Veta (1986 film)

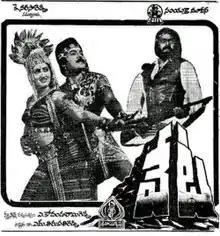
Poster

Veta is a 1986 Indian Telugu-language period action film directed by A. Kondandarami Reddy. The film stars Chiranjeevi, Jayaprada, and Sumalatha in lead roles. Produced by Samyuktha Movies, it is an adaptation of Alexandre Dumas' novel "The Count of Monte Cristo". The music was composed by K. Chakravarthy, with cinematography by V. S. R. Swamy.